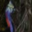
Label: bird